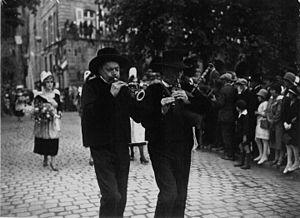
Sonneurs pendant le festival de Cornouaille à Quimper en 1927
Le Bagad Kemper est un bagad de la ville de Quimper dans le Finistère, en France. L'ensemble comporte aussi un groupe secondaire, le Bagad Glazik Kemper, ainsi qu'un bagad école, le Bagadig Kemper.
Le « Cornouaille » ou Festival de Cornouaille est un festival annuel se déroulant dans la ville de Quimper au mois de juillet, mettant en avant la culture bretonne dans sa diversité et sa richesse. Près de 180 spectacles, concerts et animations se déroulent en journée et en soirée au cœur urbain de la ville de Quimper : « un festival au cœur d'une ville et d'une culture ». C'est un des événements culturels majeurs de la Région Bretagne.
Le sonneur est un musicien jouant de la bombarde, du biniou kozh ou autre type de cornemuse, ainsi que parfois aussi de la clarinette bretonne, la Treujenn-gaol et par extension de tout instrument de musique utilisé dans l'ancienne société traditionnelle. Il est à la base un ménétrier, musicien des fêtes de village.